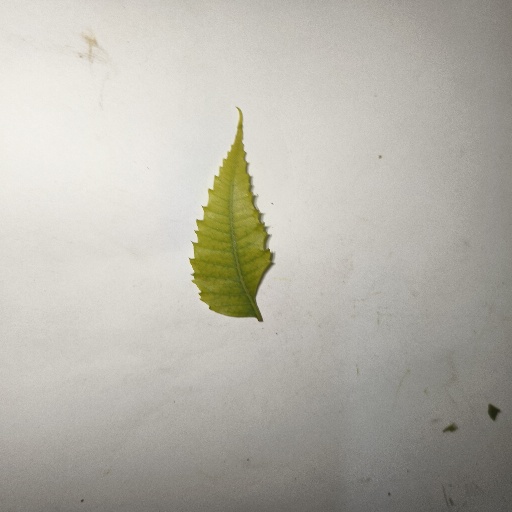
Species: Neem
Leaf condition: Yellow Leaf